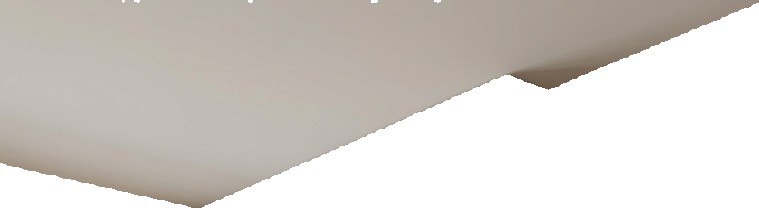
Surface category: ceiling